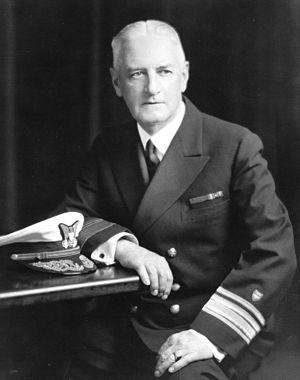
Le commandant de l'United States Coast Guard est le membre le plus haut gradé de la composante garde côtière des forces armées des États-Unis. Il s'agit en général d'un amiral quatre étoiles désigné pour une période quatre années par le président des États-Unis avant que cette nomination ne soit confirmée par le Sénat.
Le serment de l'United States Coast Guard, de son nom original en anglais, Creed of the United States Coast Guardsman, est le serment officiel de l'United States Coast Guard. Écrit en 1938 par le vice-amiral Harry G. Hamlet qui est le commandant de l'US Coast Guard de 1932 à 1936, il est décrit par Thad Allen comme le contrat individuel entre une personne et le corps de la garde côtière. D'après l'amiral Robert Papp, le serment décrit la somme des devoirs et responsabilités qui lie éternellement tous les membres du Coast Guard et qui fait d'eux des « camarades ».